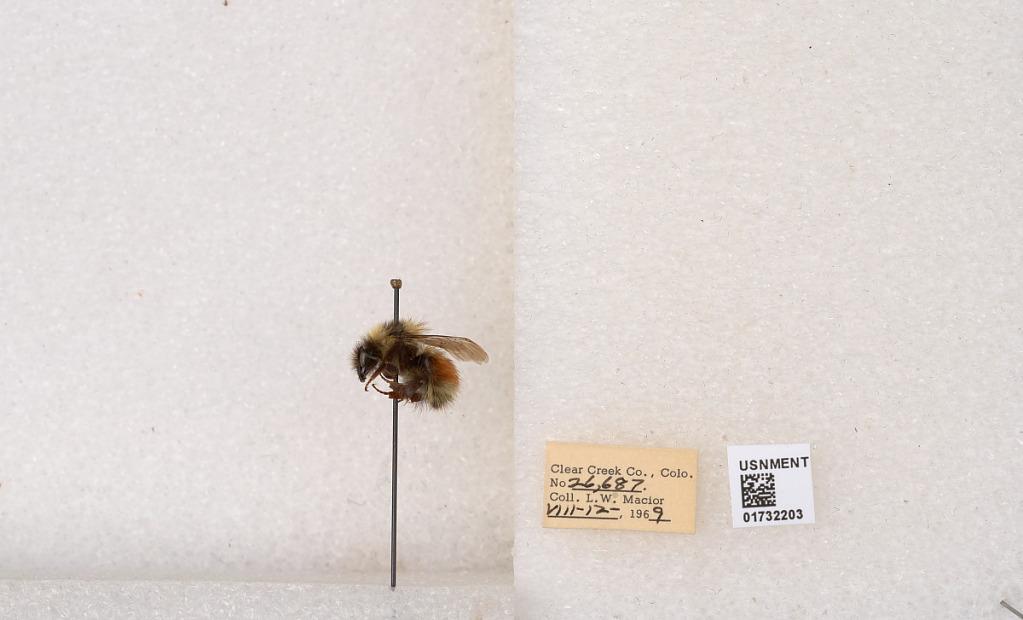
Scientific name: Bombus (Pyrobombus) sylvicola Kirby
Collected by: L. Macior
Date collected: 1969-8-12
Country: United States
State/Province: Colorado
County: Clear Creek
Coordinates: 39.7006, -105.694